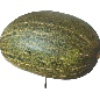
Label: Melon Piel de Sapo 1